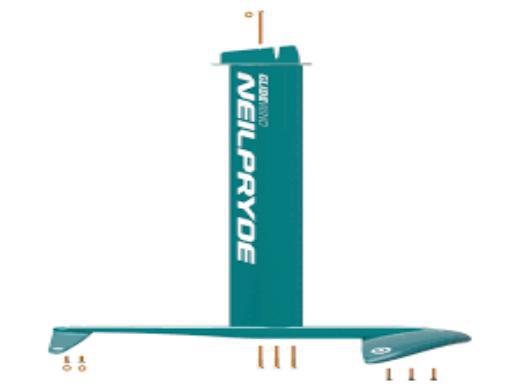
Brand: neil pryde-1
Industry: Sports